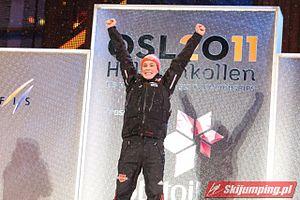
La coupe du monde de combiné nordique 2015-2016 est la 33ᵉ édition de la coupe du monde de combiné nordique, compétition de combiné nordique organisée annuellement. Elle se déroule du 28 novembre 2015 au 6 mars 2016.